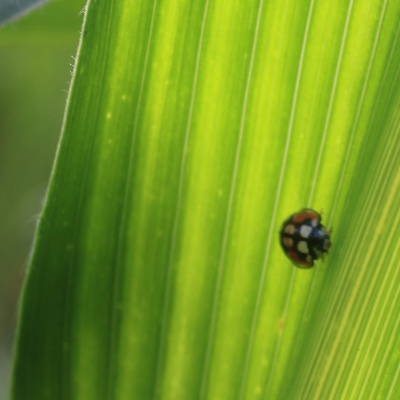
Crop: Maize
Condition: leaf beetle